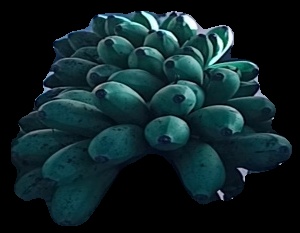
Variety: rasbale
Grade: grade2